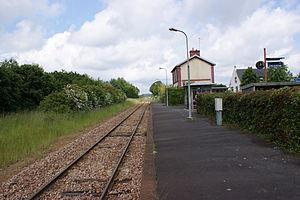
Gare du Theil-de-Bretagne, vue d'ensemble de la halte.
La gare du Theil-de-Bretagne est une gare ferroviaire française de la ligne de Châteaubriant à Rennes, située sur le territoire de la commune du Theil-de-Bretagne, dans le département d'Ille-et-Vilaine, en région Bretagne.